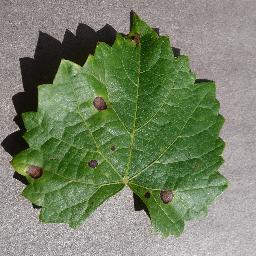
Label: Grape___Black_rot